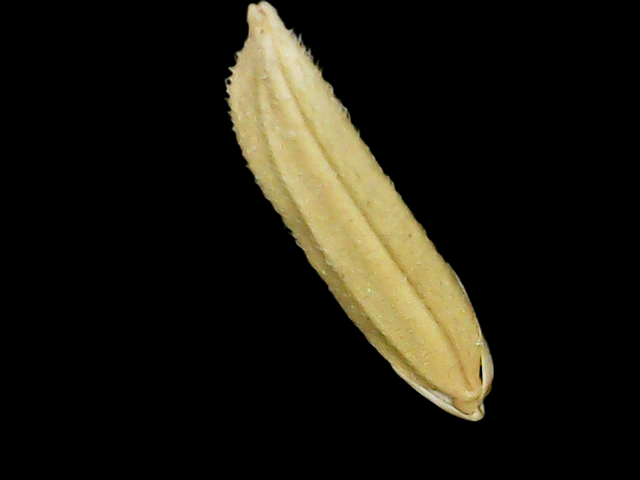
Rice variety: Binadhan20